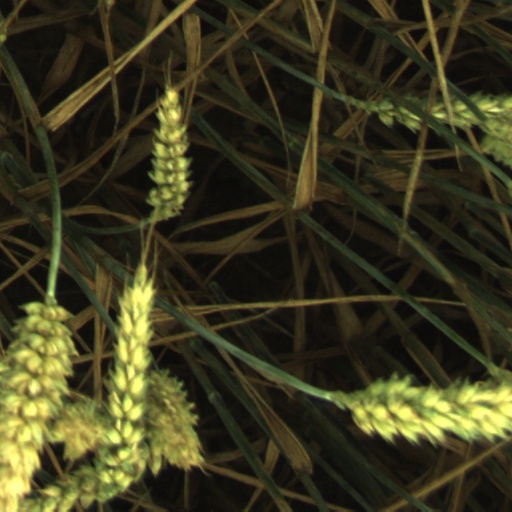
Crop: wheat